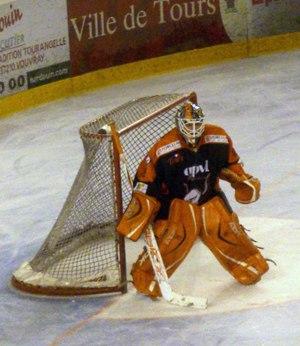
Adam Russo
Adam Russo est un gardien de but professionnel canado-italien de hockey sur glace.